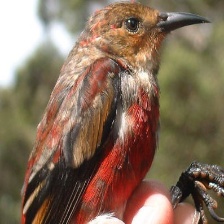
Species: APAPANE
Scientific name: HIMATIONE SANGUINEA